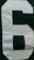
Number: 6